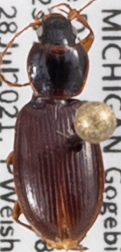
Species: Synuchus impunctatus
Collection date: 2021-07-28
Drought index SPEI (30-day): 0.046
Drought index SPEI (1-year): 0.398
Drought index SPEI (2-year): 1.28